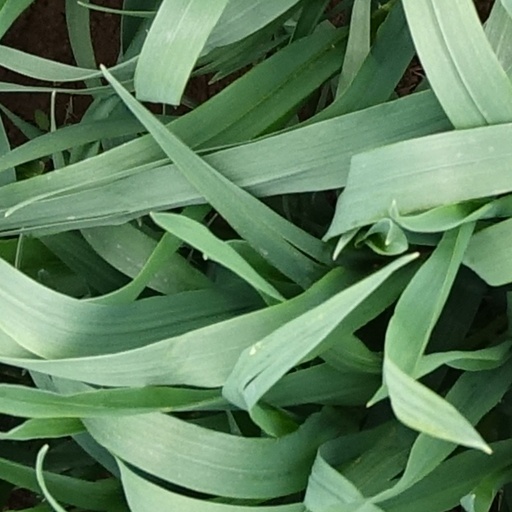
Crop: wheat